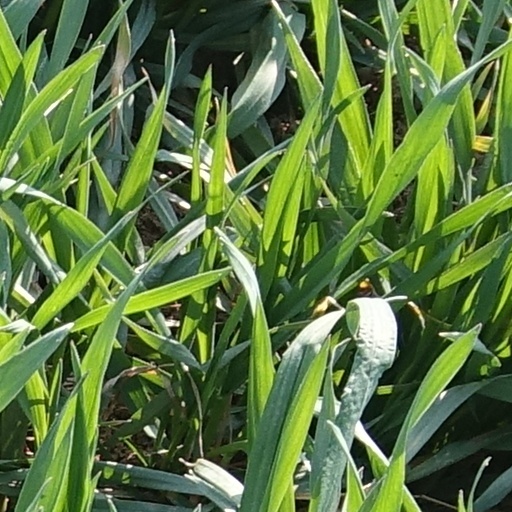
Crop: wheat